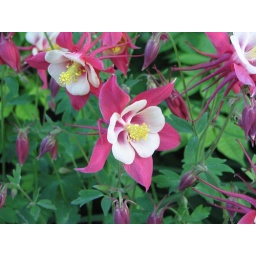
Close up of the flowers in the library flower beds